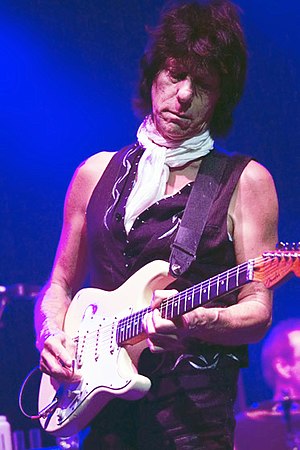
Jeff Beck
Jeff Beck i Australien 2009